Detroit Tigers

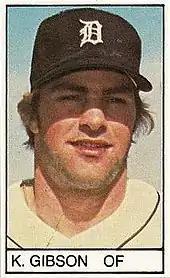
Kirk Gibson, a Michigan State alumni, hit the clinching home run in Game 5 of the 1984 World Series

In Game 5, Kirk Gibson's two-run shot in the first inning would be the beginning of another early end for the Padres' starter Mark Thurmond. Although the Padres would pull back even at 3–3, chasing Petry in the fourth inning in the process, the Tigers retook the lead on a Rusty Kuntz sacrifice fly (actually a pop-out to retreating second baseman Alan Wiggins that the speedy Gibson was able to score on), and then went up 5–3 on a solo homer by Parrish.